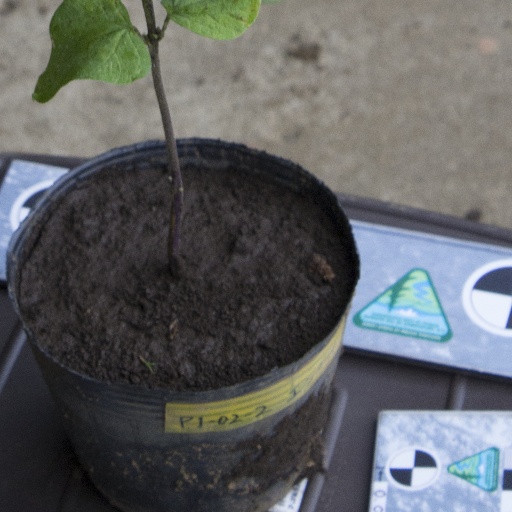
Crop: soybean